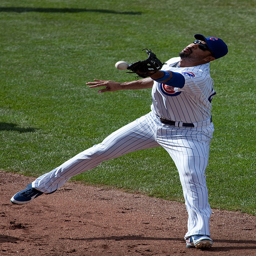
A baseball player catching a ball on a field.
A baseball player attempting to catch a baseball
Chicago Cubs player reaching out to catch ball.
a baseball player stretching to catch a ball
The base ball player is trying to catch the ball in his glove.